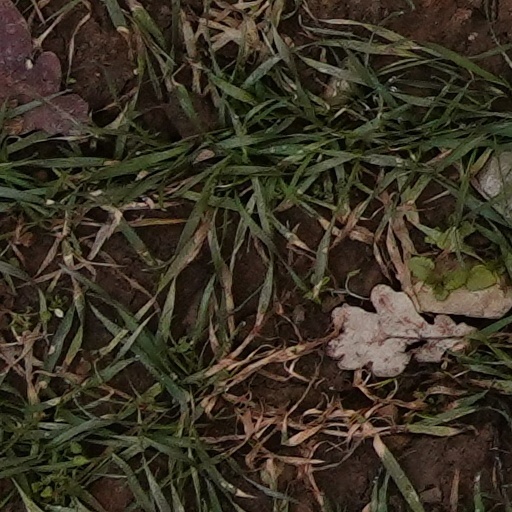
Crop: wheat